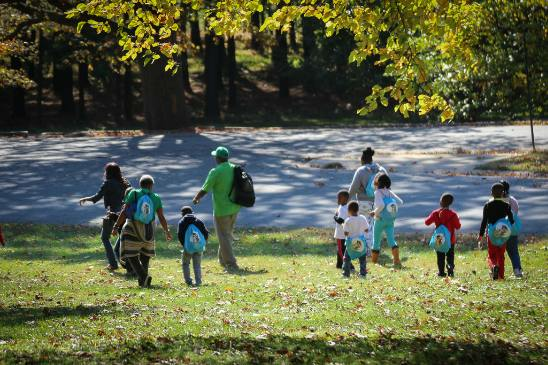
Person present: Yes